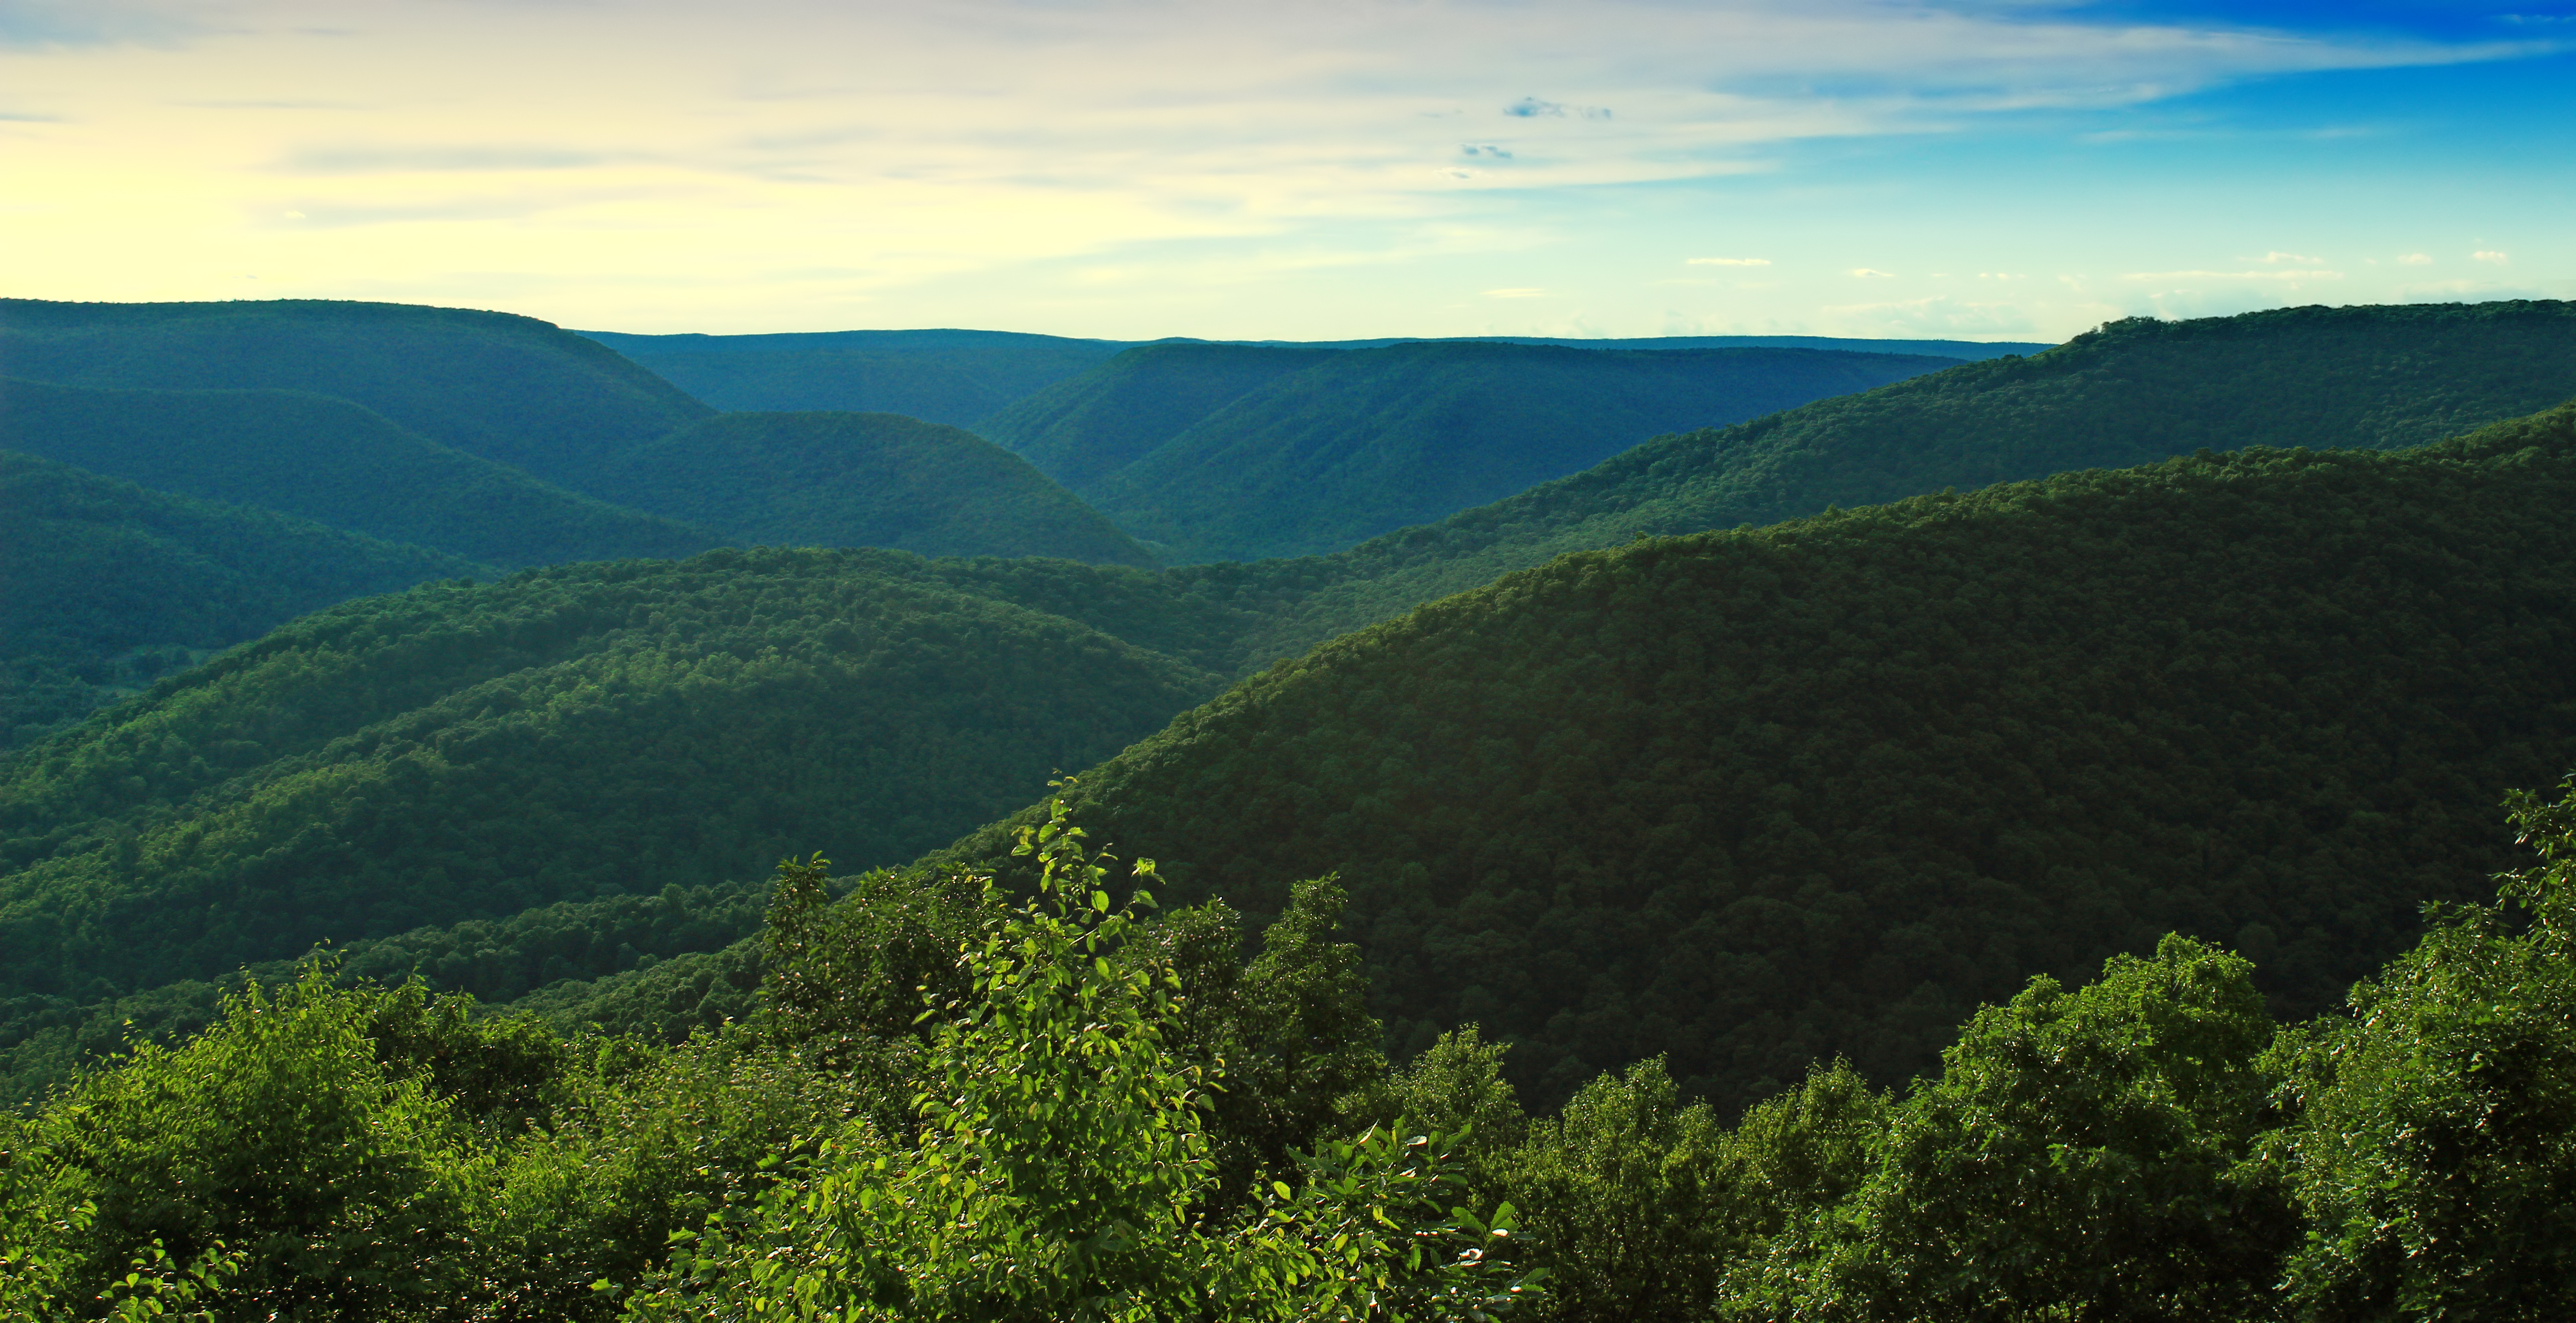
landscape, tree, nature, forest, wilderness, mountain, sky, hiking, meadow, hill, valley, mountain range, summer, jungle, ridge, trees, hills, creativecommons, clouds, mountains, rainforest, clintoncounty, appalachianmountains, alleghenyplateau, pennsylvaniawilds, pennsylvania, natureconservancy, patnc, ritchietrail, plateau, habitat, ecosystem, rural area, landform, natural environment, geographical feature, atmospheric phenomenon, mountainous landforms